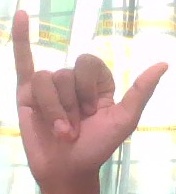
ASL sign: Y